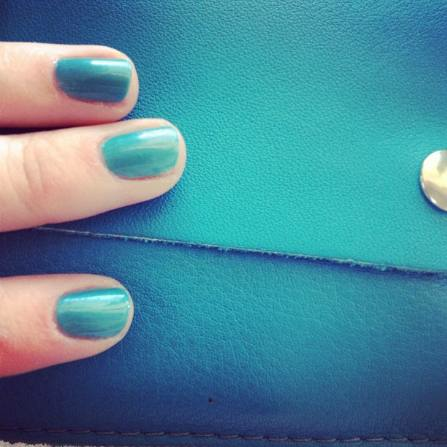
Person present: No